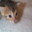
Label: cat